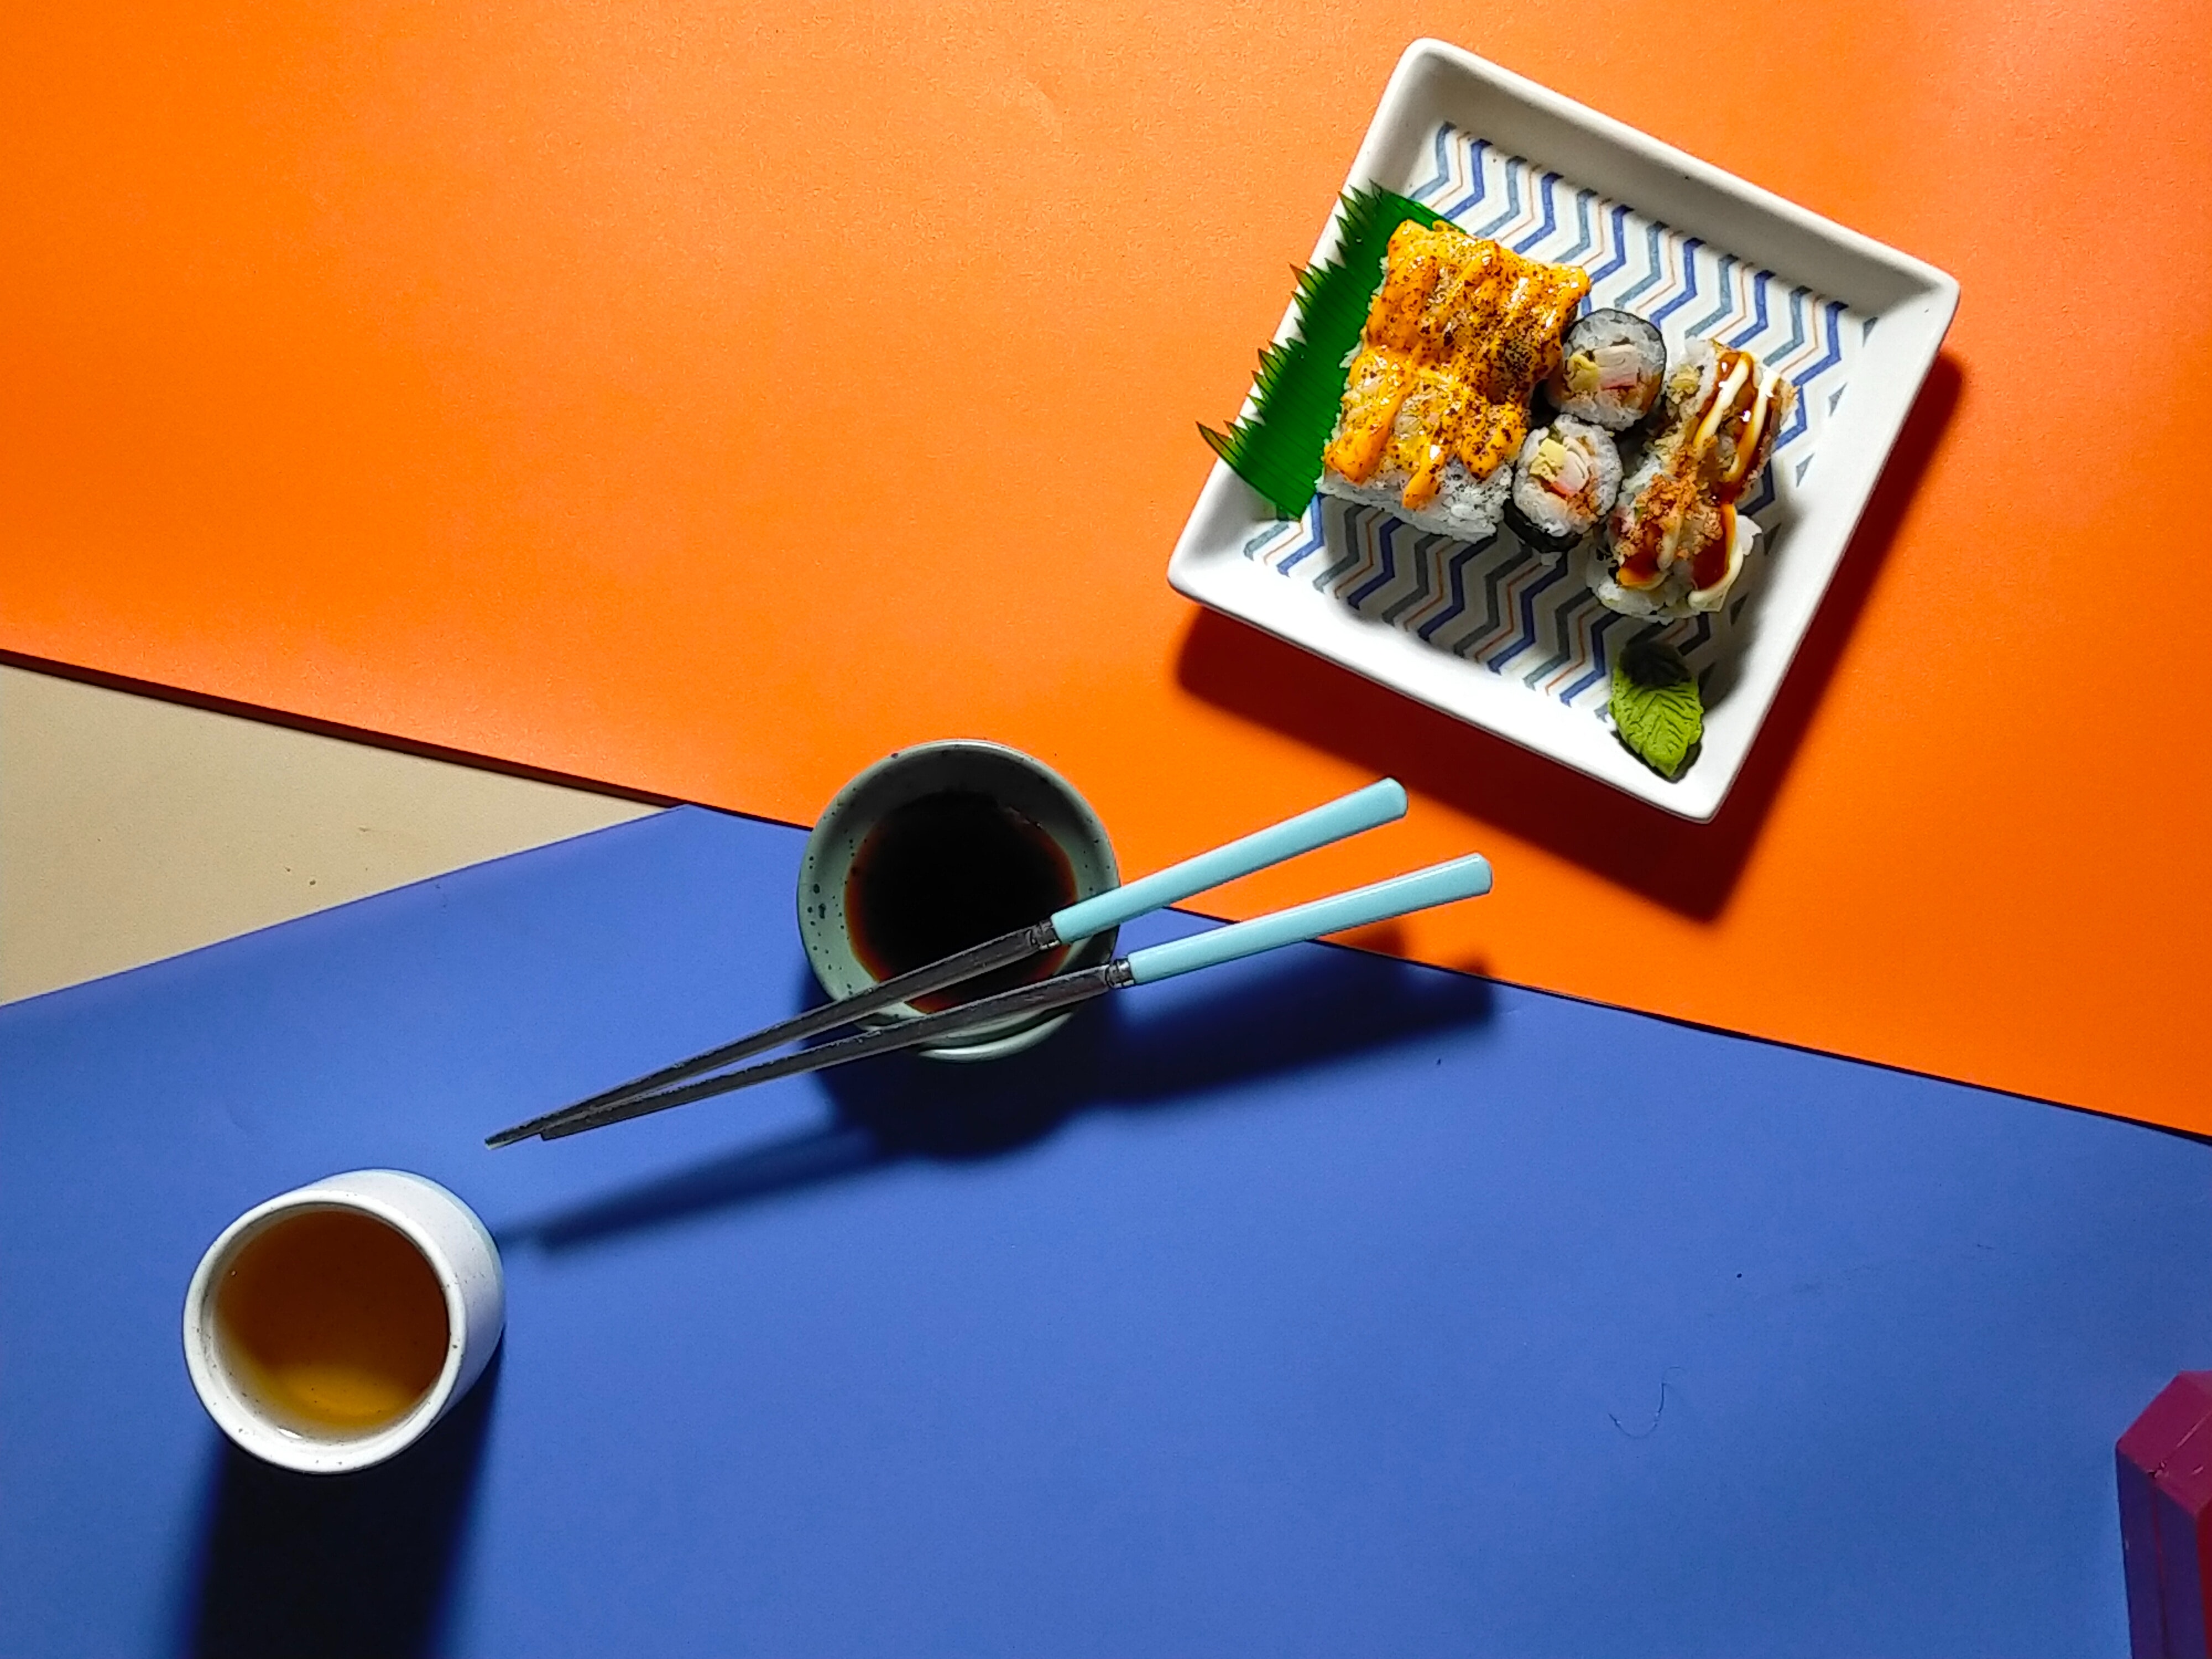
food, table tennis racket, table, musical instrument, indoor games and sports, wood, Idiophone, recreation, circle, font, rectangle, electric blue, wind instrument, serveware, room, brand, chopsticks, paint, kitchen utensil, musical instrument accessory, plastic